Wilfrid Laurier

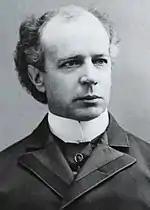
Opposition Leader Laurier, 1890

The second child of Carolus Laurier and Marcelle Martineau, Henri Charles Wilfrid Laurier was born in Saint-Lin, Canada East (modern-day Saint-Lin-Laurentides, Quebec), on November 20, 1841. He was a sixth-generation French Canadian. His ancestor François Cottineau, "dit" Champlaurier, came to Canada from Saint-Claud, France. Laurier grew up in a family where politics was a staple of talk and debate. His father, an educated man having liberal ideas, enjoyed a certain degree of prestige about town. In addition to being a farmer and surveyor, he also occupied such sought-after positions as mayor, justice of the peace, militia lieutenant and school board member. At the age of 11, Wilfrid left home to study in New Glasgow, a neighbouring village largely inhabited by immigrants from Scotland. Over the next two years, he familiarized himself with the mentality, language and culture of English Canada, in addition to learning English. In 1854, Laurier attended the Collège de L'Assomption, an institution that staunchly followed Roman Catholicism. There, he started to develop an interest in politics, and began to endorse the ideology of liberalism, despite the school being heavily conservative.